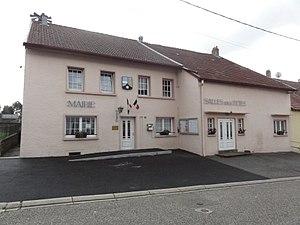
Bettborn (Moselle) mairie - salle des fêtes
Bettborn est une commune française située dans le département de la Moselle en région Grand Est.